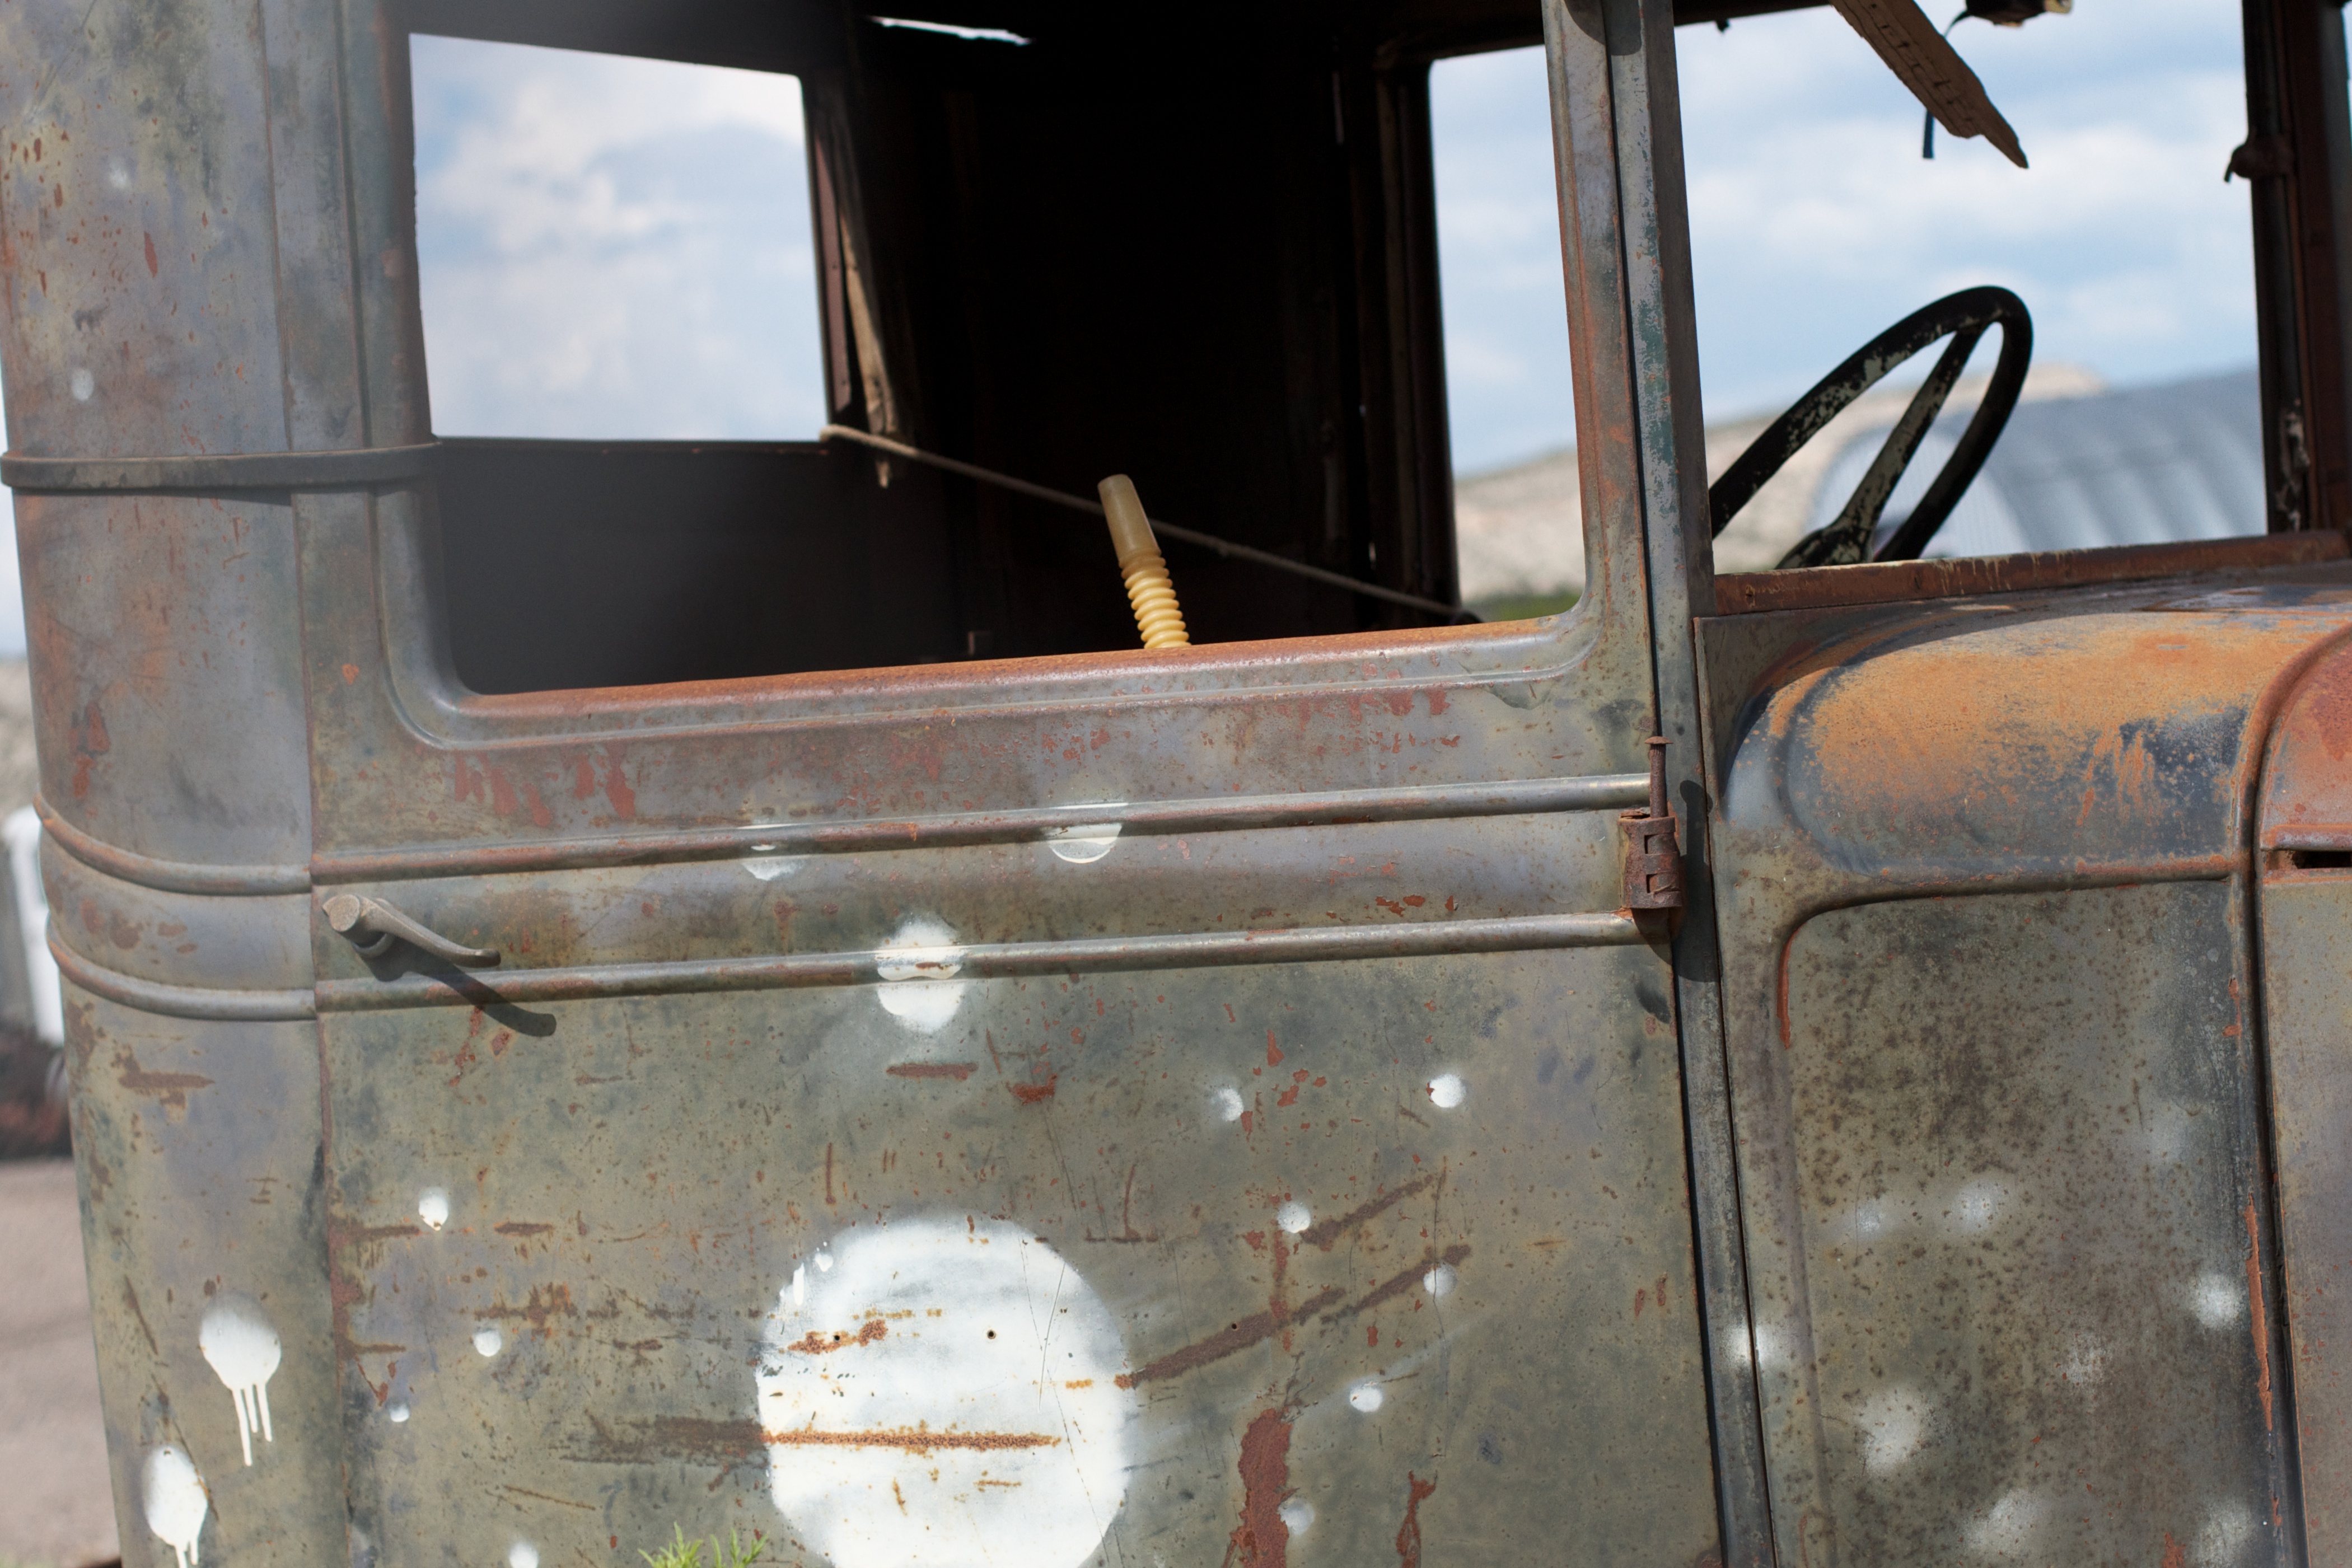
car, vehicle, vintage car, classic, automobile make, automotive exterior